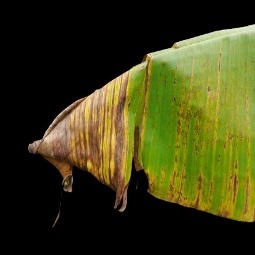
Label: Potassium